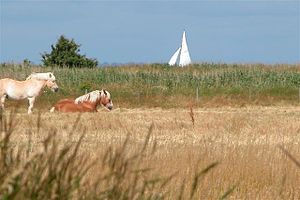
Birkholm / Historie
Landskab med dige
Birkholm er en 92 hektar dansk lav moræneø med marine forlande, der ligger i det Sydfynske Øhav største lavvandsområde mellem Tåsinge, Strynø og Hjortø. Det er den mest uberørte af de beboede øer i Øhavet. I dag præger de tilgroede marker og de store afgræssede enge landskabet. Der går postbåd til Birkholm fra Marstal på Ærø